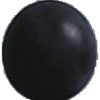
Label: blue_grape